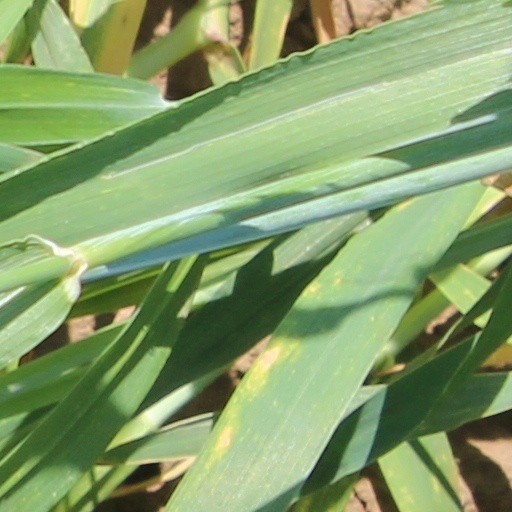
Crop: wheat